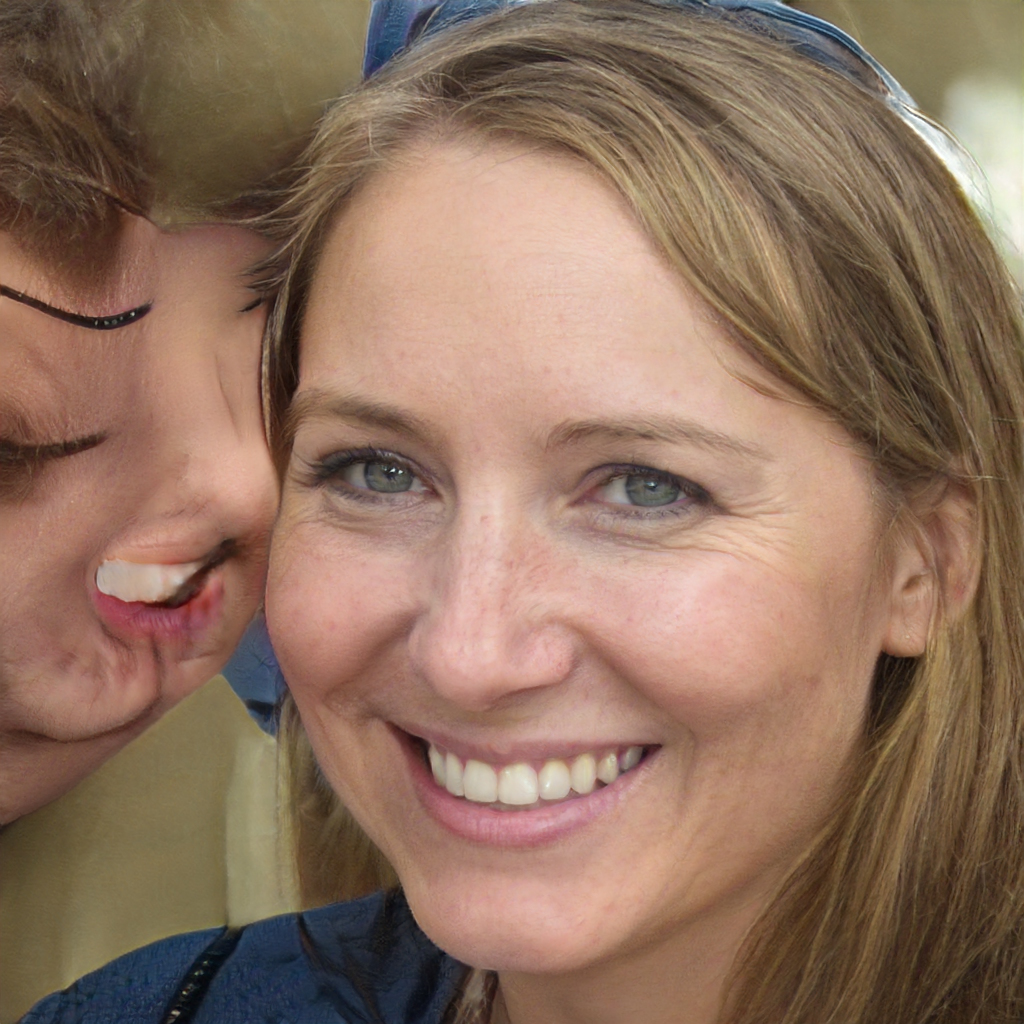
Gender: Female